David Wright

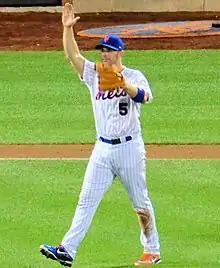
Wright acknowledging the crowd during his final professional game on September 29, 2018

On March 13, 2018, Wright experienced even more setbacks due to lingering back and shoulder injuries. At that point, he was shut down from baseball activities completely. On June 1, he was cleared to start baseball activities again. On June 25, he participated in batting practice at Citi Field. On August 12, Wright was slated to play five innings with the Single-A St. Lucie team in Clearwater. On August 28, Wright was promoted to AAA Las Vegas to continue his rehab, and singled in his first at bat.